Samuel Lightfoot Flournoy (politician)

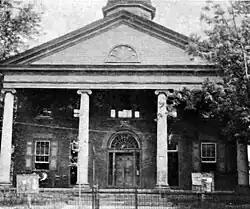
Hampshire County Courthouse in Romney

Following his admission to the bar, Flournoy immediately began practicing law in Romney and "won merited distinction" in his field. He became a prominent leader in the community and was elected as a member of the Romney Literary Society. Flournoy served on the fourth Board of Regents of the West Virginia Schools for the Deaf and Blind from 1876 to 1880. He served three terms as mayor of Romney. As his law career prospered, Flournoy was active in the establishment of The Society of the Ex-Confederate Soldiers in Hampshire County. The society's missions were to obtain an accurate roster of Confederate veterans and to collect and preserve materials to maintain a "truthful" history of the American Civil War. Flournoy and a group of Confederate veterans met at the Hampshire County Courthouse in Romney on July 31, 1883, where he was appointed secretary of the society. The society's constitution was presented at its first annual reunion on September 5, 1883, at which time Flournoy was officially titled as the society's corresponding secretary. Alexander W. Monroe was among the society's three concurrently-serving vice presidents.